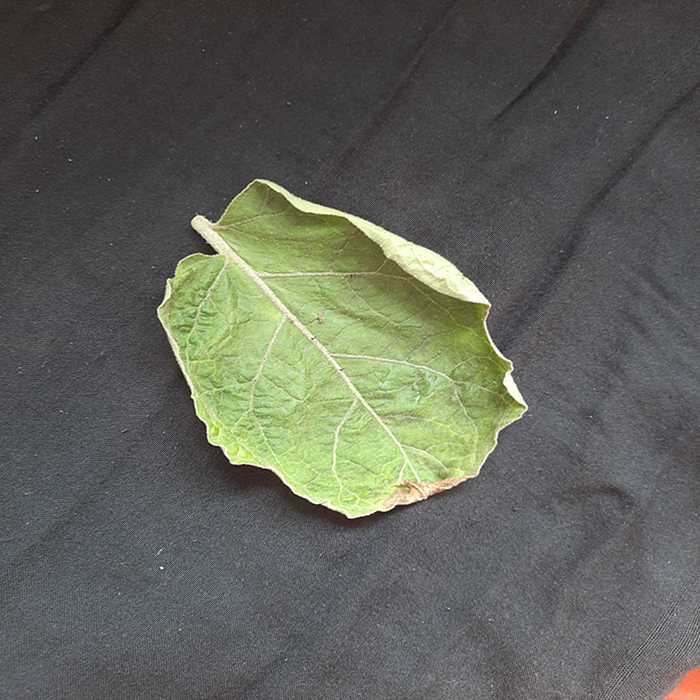
Plant: Eggplant
Label: Eggplant begomovirus